Messianic Judaism

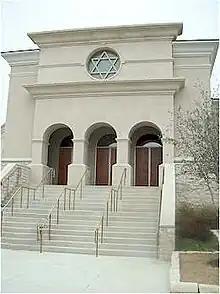
Baruch Hashem Messianic Synagogue in Dallas, Texas

There is a variety of practice within Messianic Judaism regarding the strictness of Torah observance. Generally, Torah observant congregations observe Jewish prayers, biblical feasts, and the Sabbath. While most traditional Christians deny that the ritual laws and specific civil laws of the Torah apply to gentiles, some Messianic believers say certain passages regarding Torah observance in the New Testament are cited by as proof that the Torah was not abolished for Jews. They say that in , Jewish believers in Jerusalem are described as "zealous for the Law".